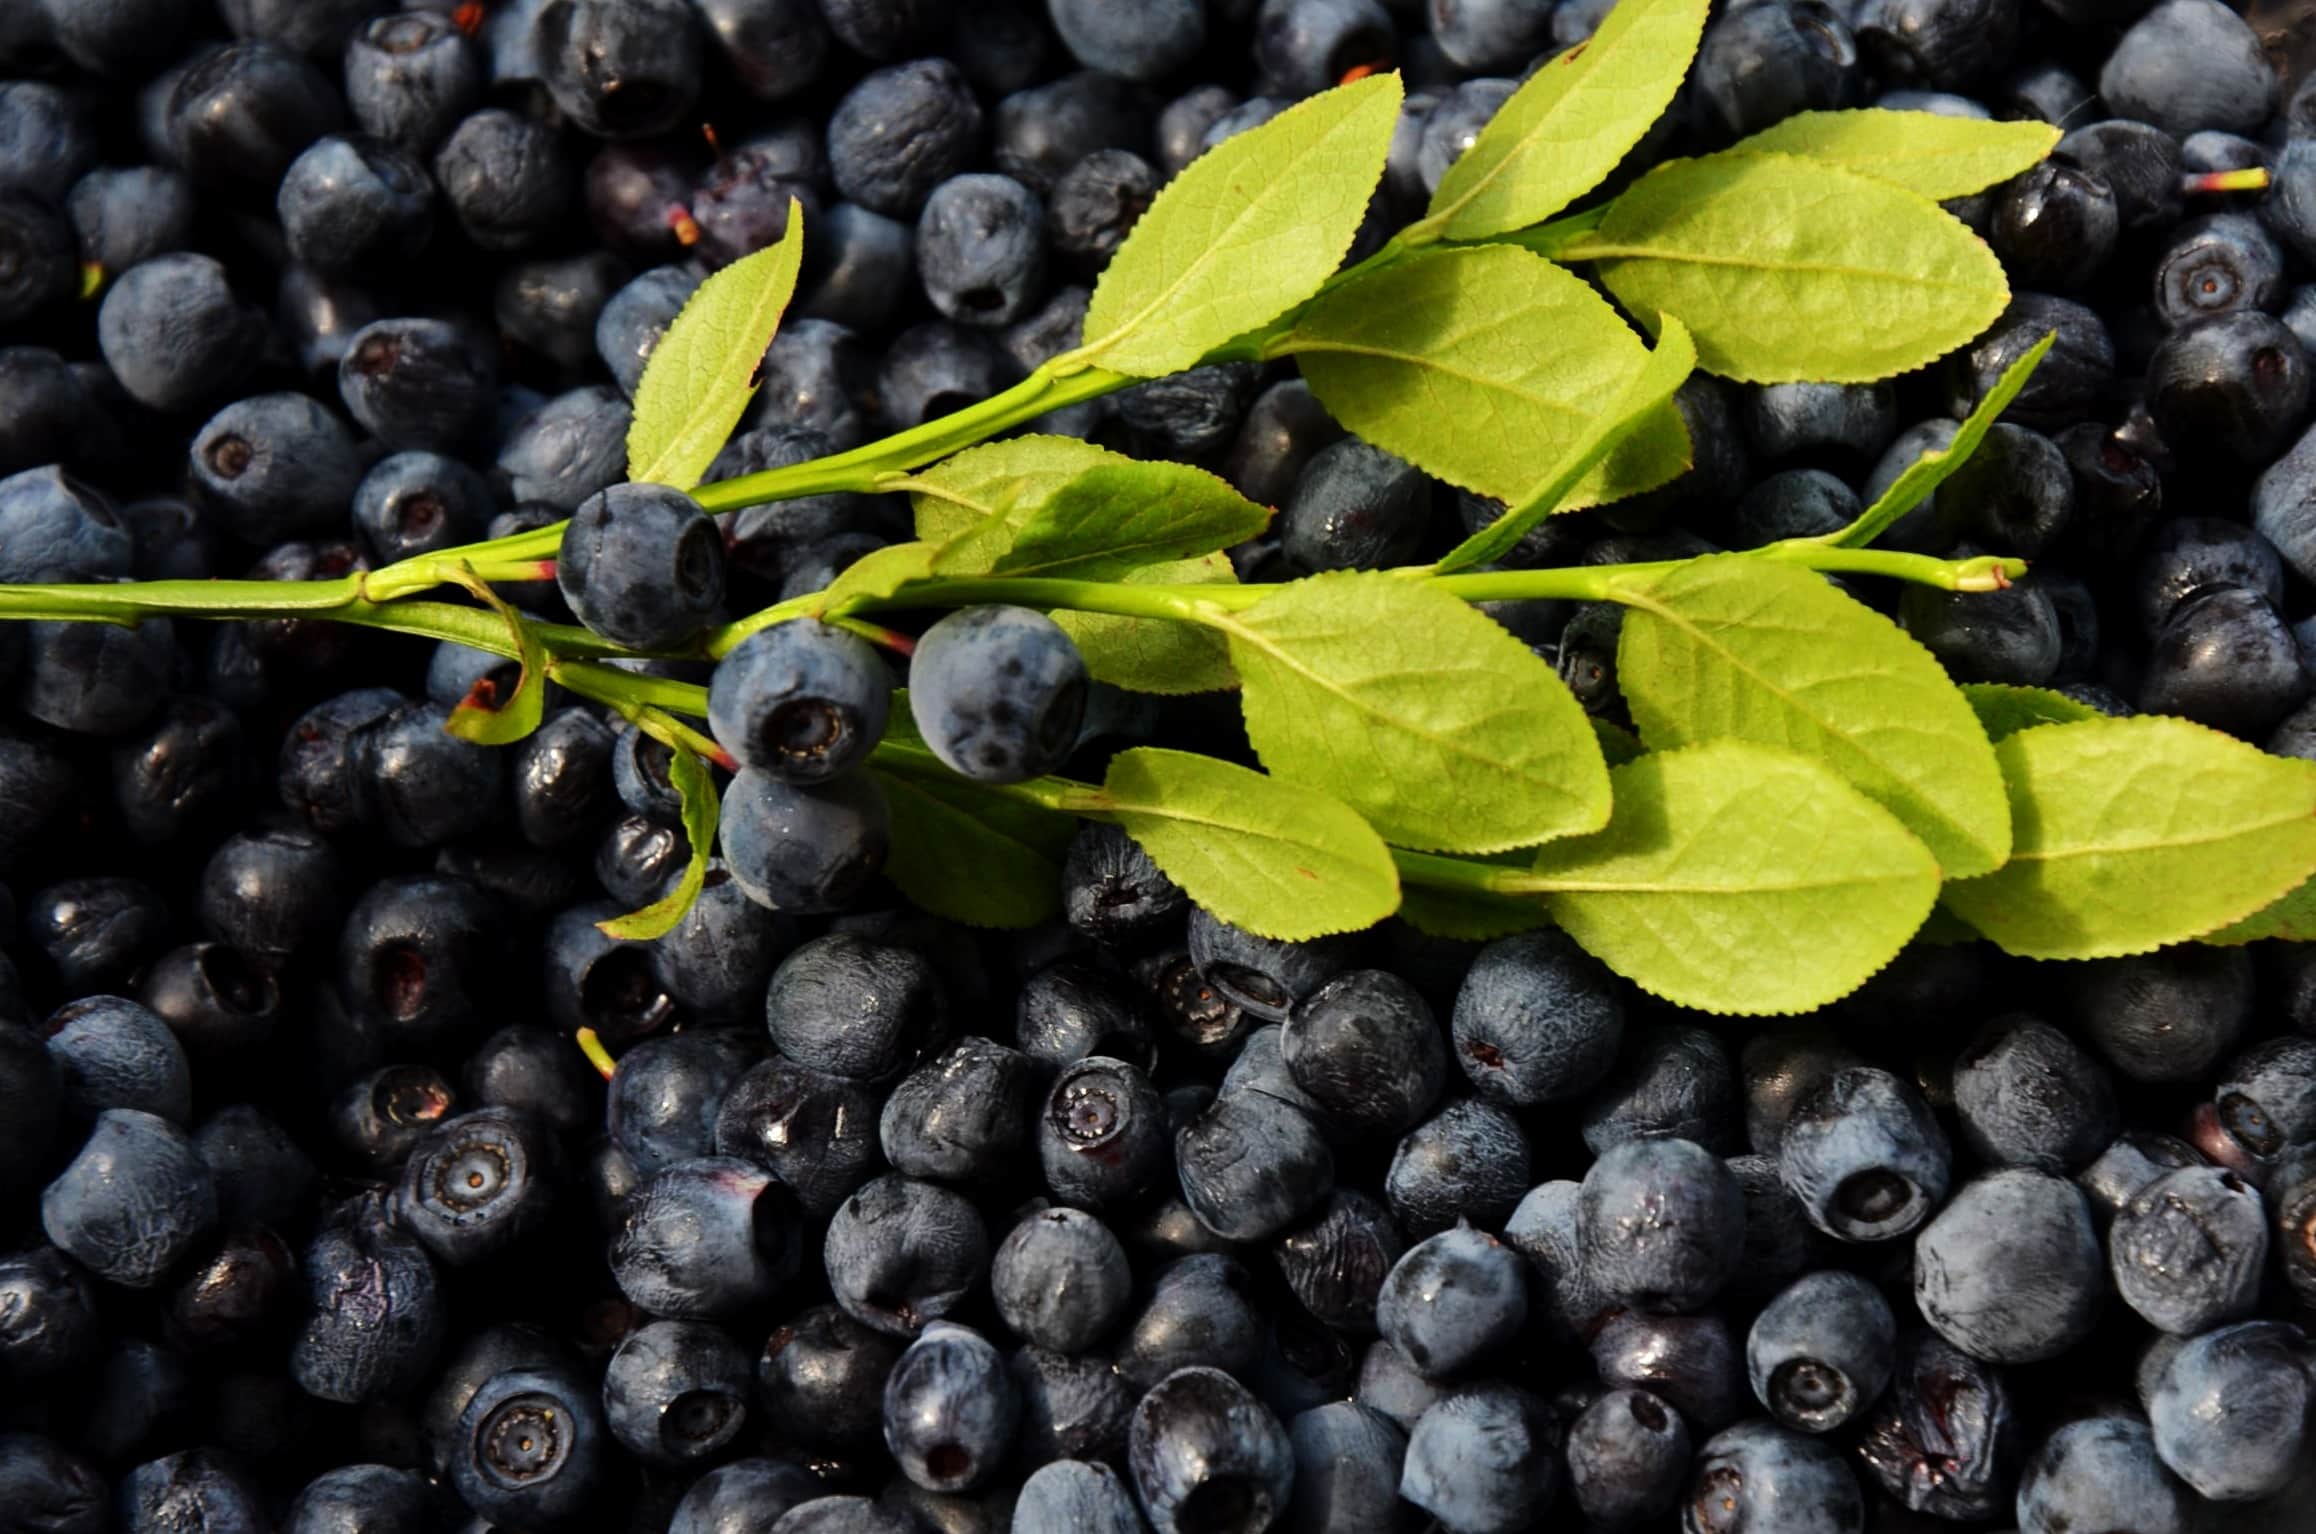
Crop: blueberry
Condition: healthy